Garson Lake, Saskatchewan

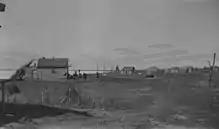
Garson lake in 1918

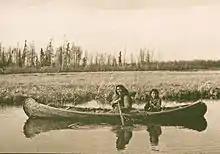
Dene woman and child on the shore of Garson Lake (no date)

The lake has been called Swan Lake then Whitefish Lake (Lac Poisson Blanc in French). In 1911 the lake was renamed Garson Lake after a Hudson's Bay Company post manager at Onion Lake, Saskatchewan.